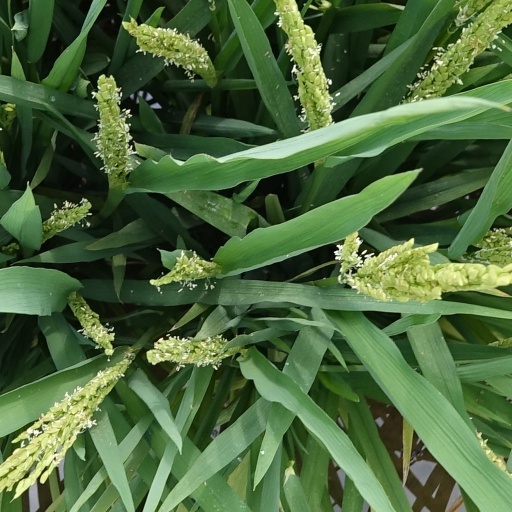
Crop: rice